Angèle Bassolé-Ouédraogo

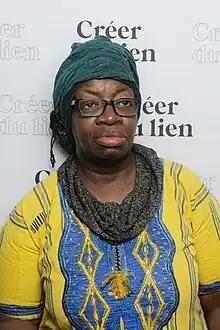

Angèle Bassolé-Ouédraogo (born 8 February 1967) is an Ivoirian-born Canadian poet and journalist. She has won the Trillium Book Award and been nominated for the Ottawa Book Award.